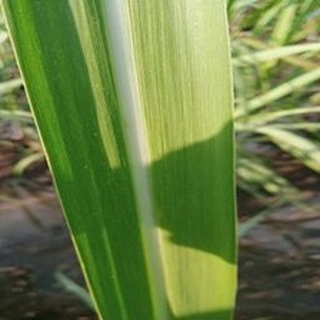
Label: healthy_sugarcane